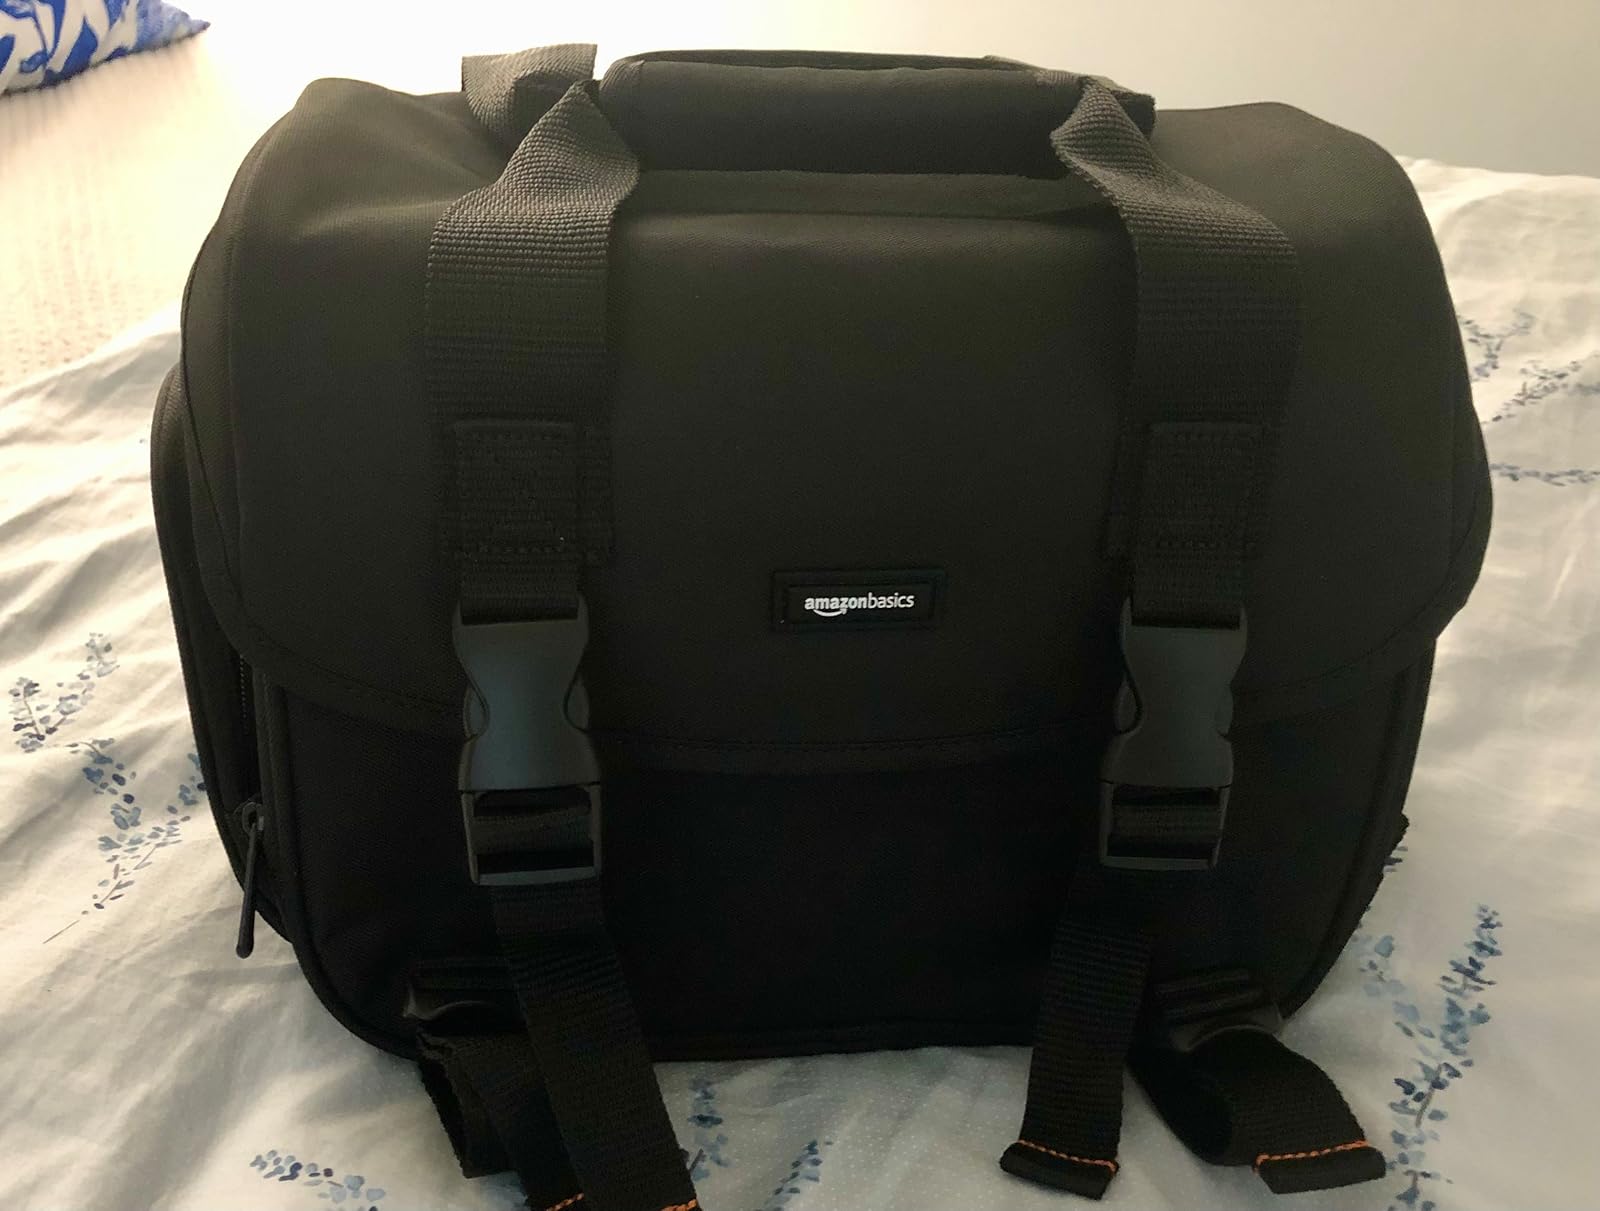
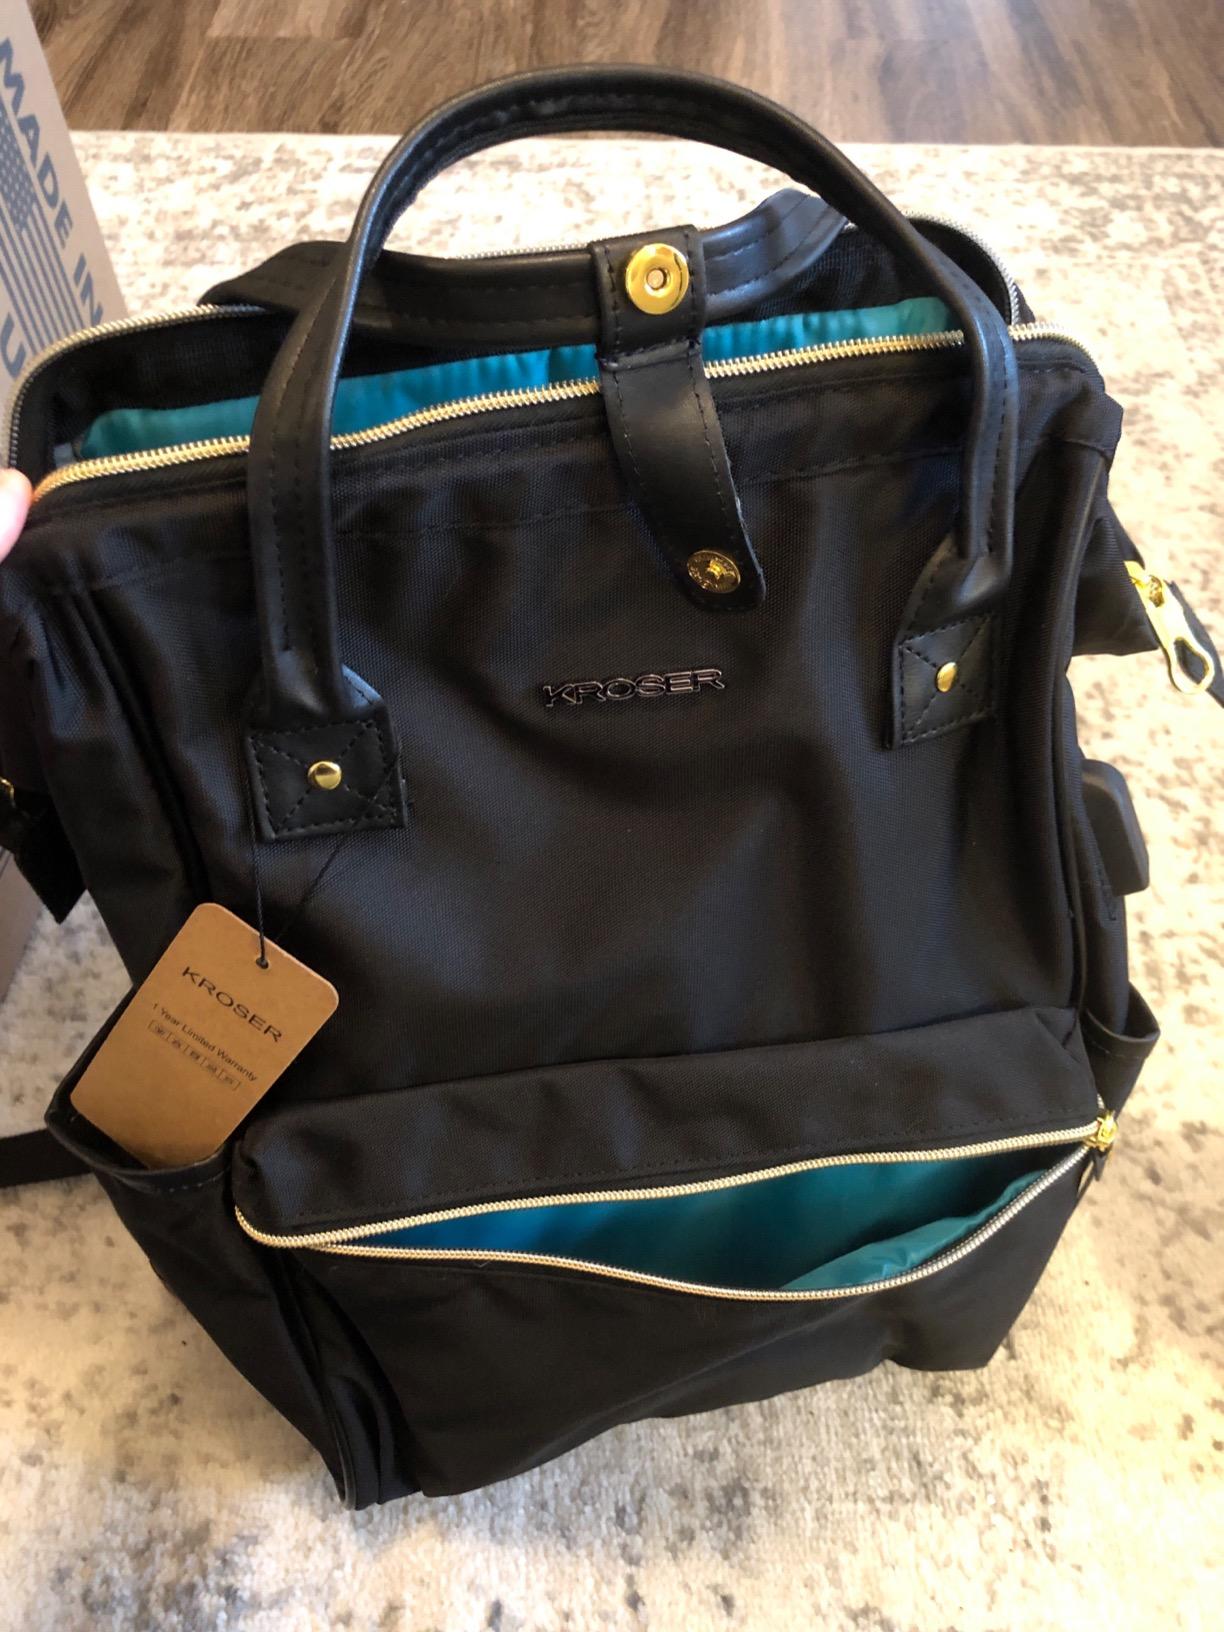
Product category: bag
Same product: no